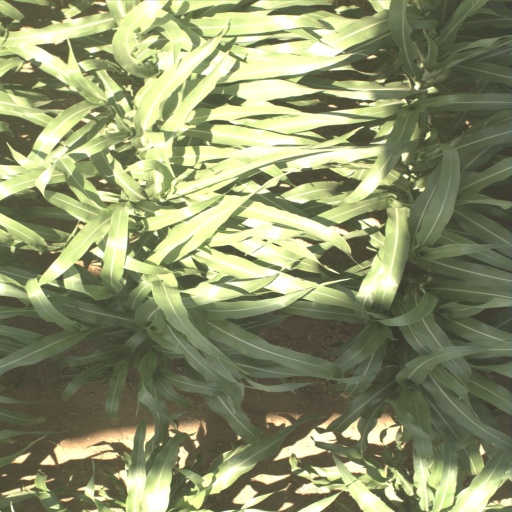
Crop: sorghum